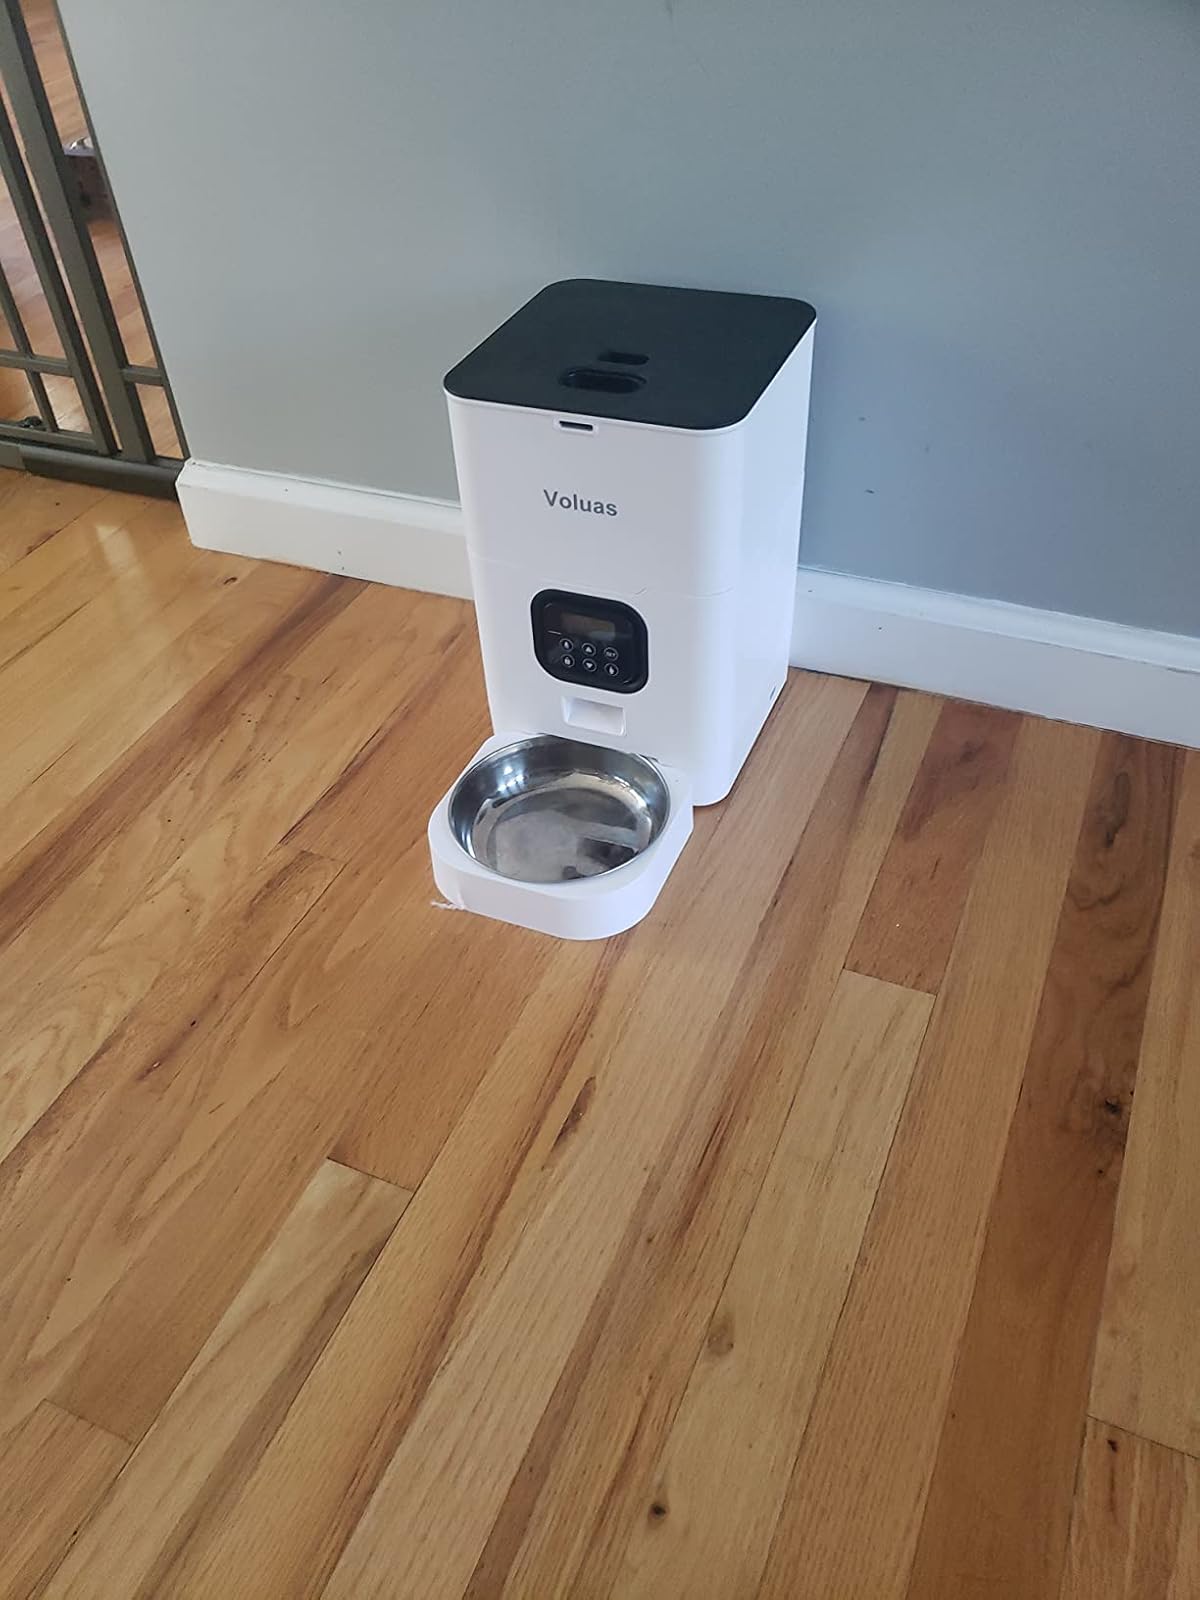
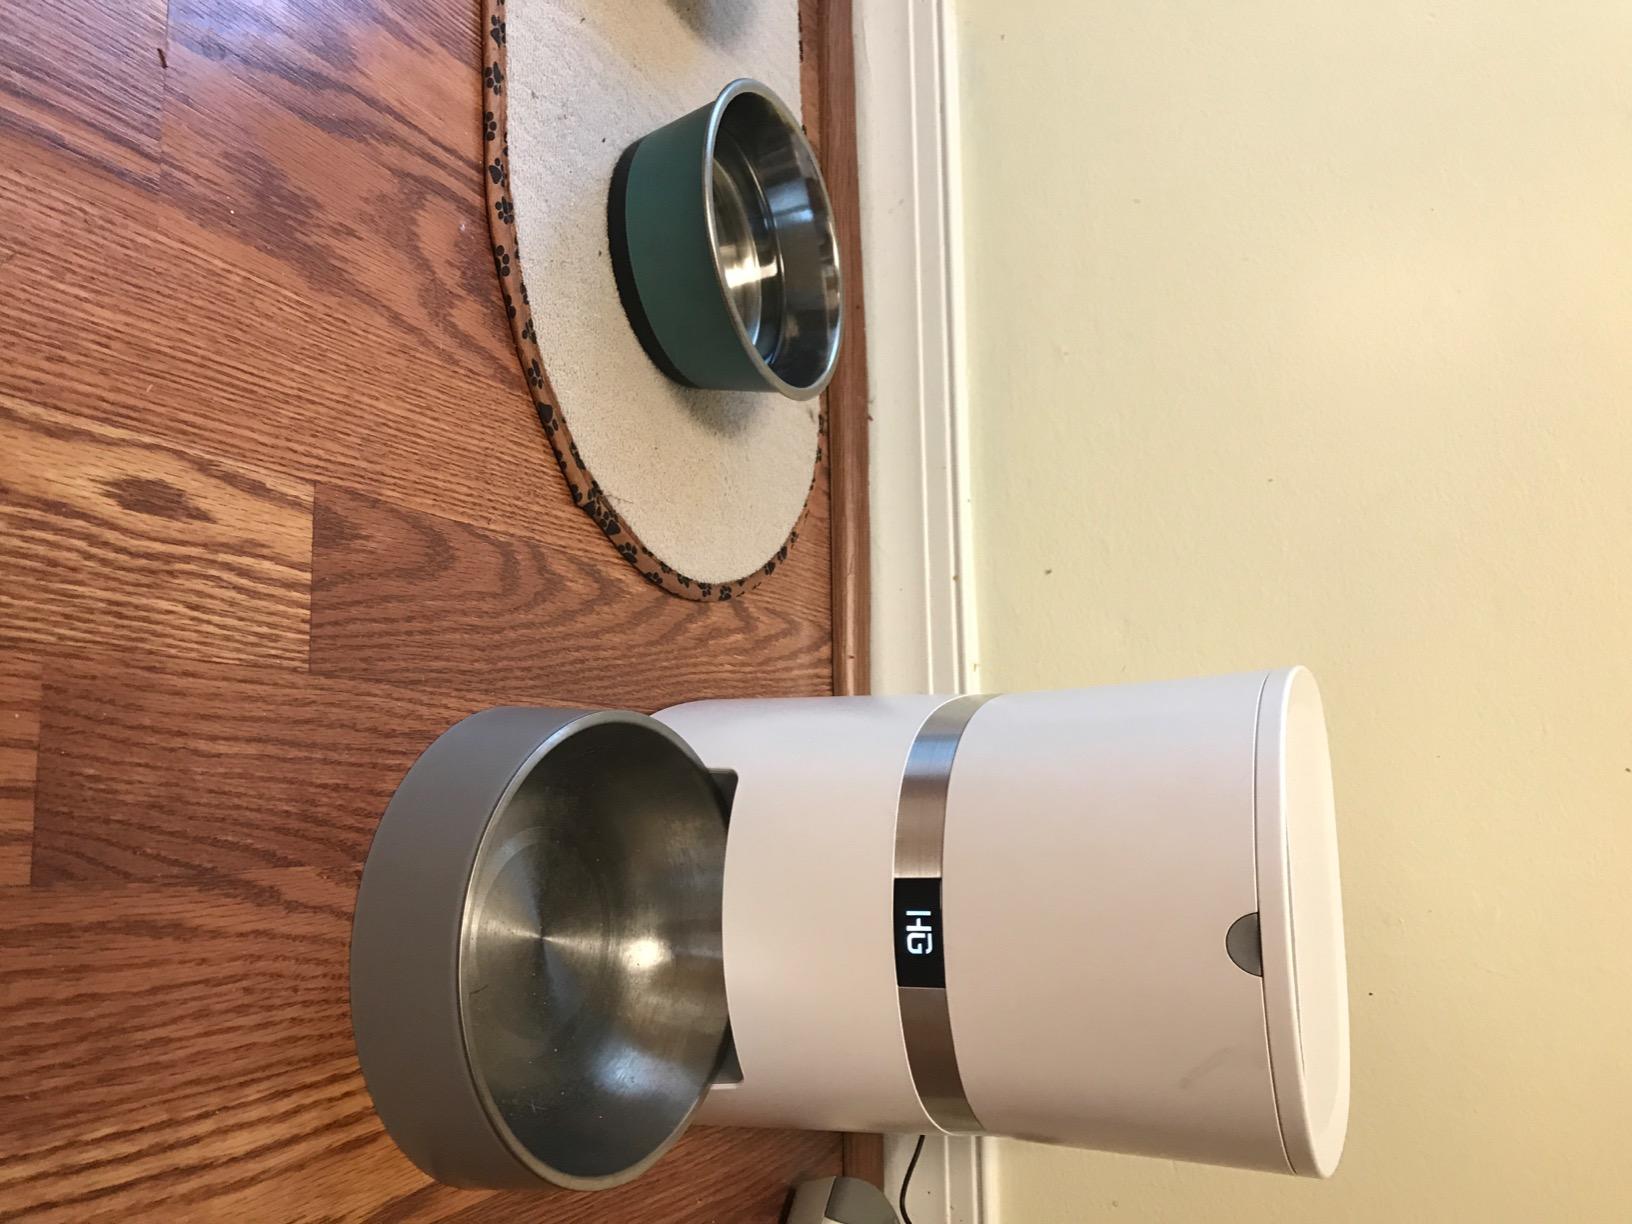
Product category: items_feeder
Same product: no